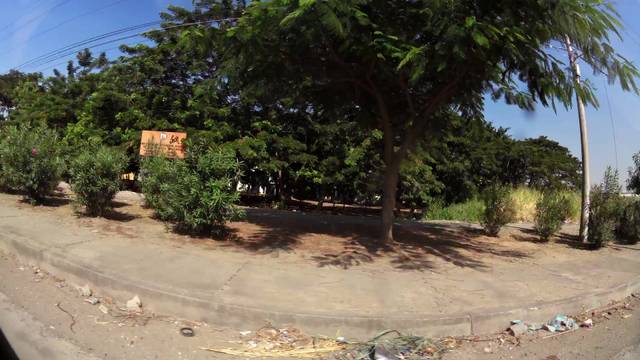
Region: Ecuador
Coordinates: -2.116, -79.884